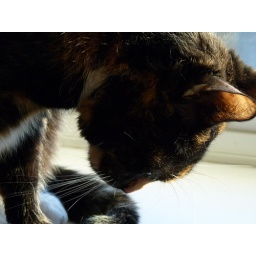
My cat catching some sunlight in the window